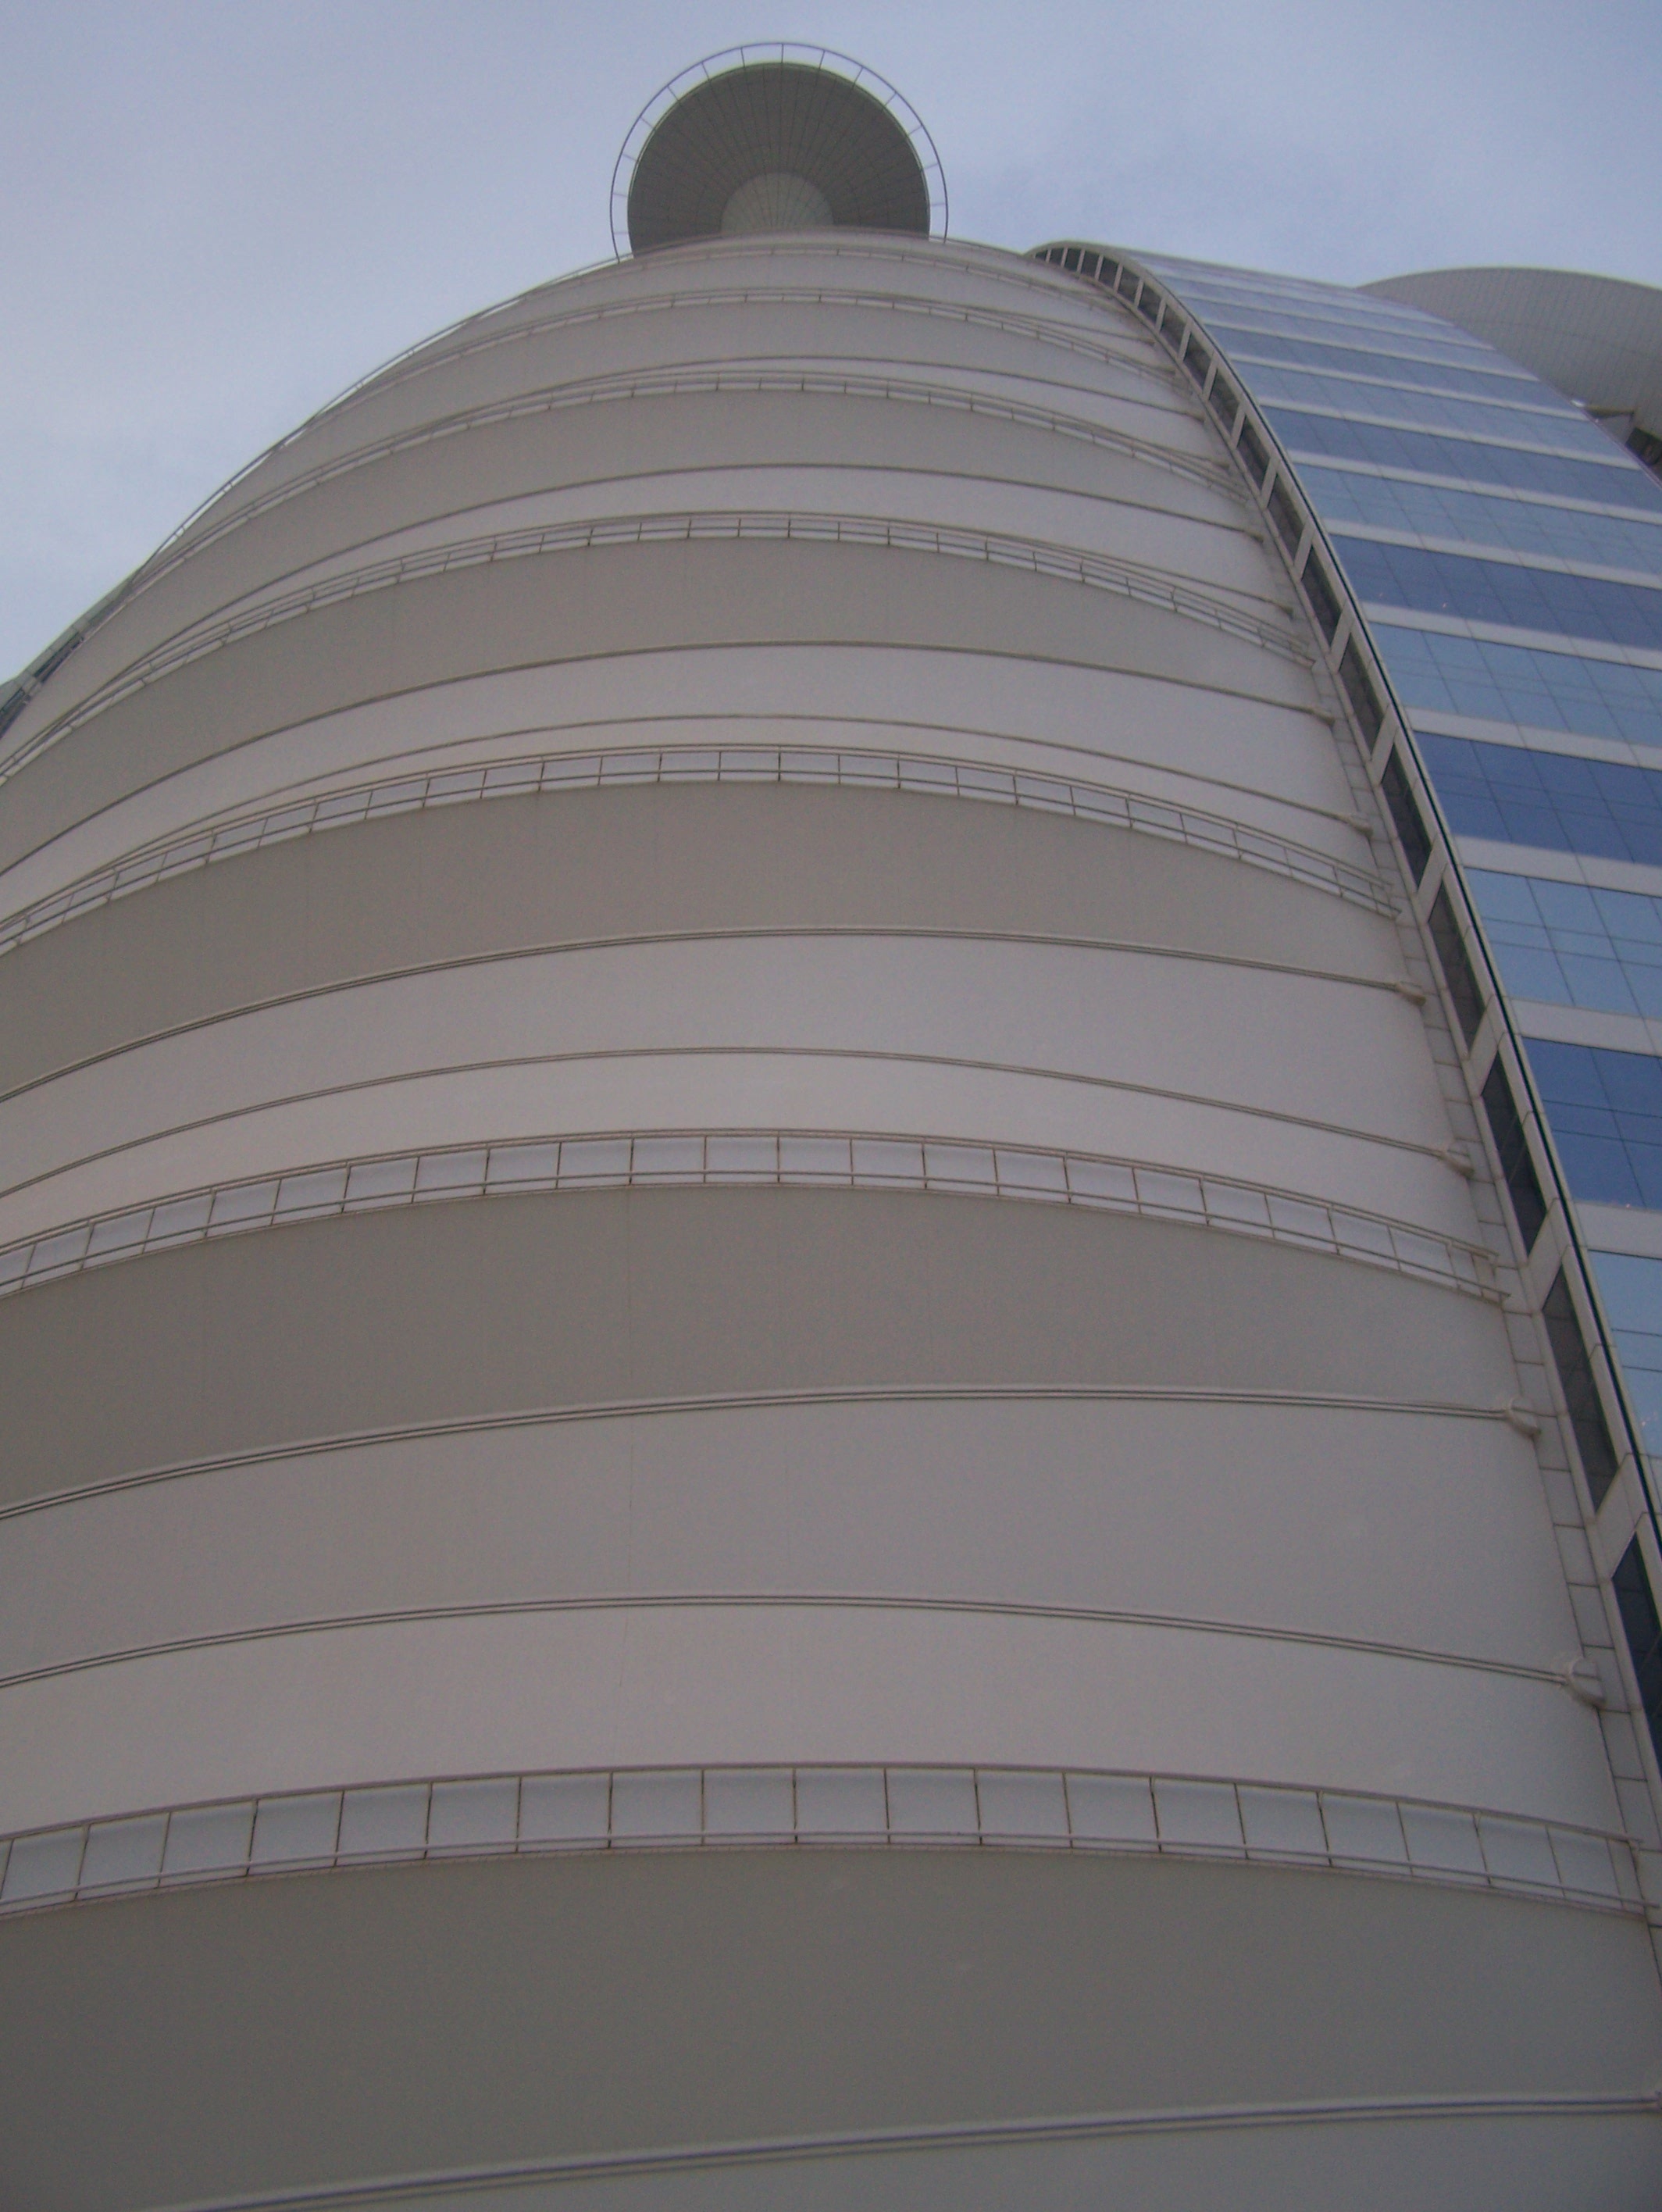
architecture, structure, roof, skyscraper, tower, dubai, luxury, sail, emirates, dome, burj al arab, outdoor structure